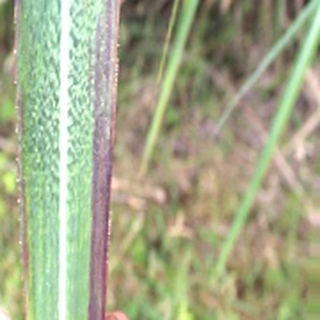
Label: sugarcane_bacterial_blight